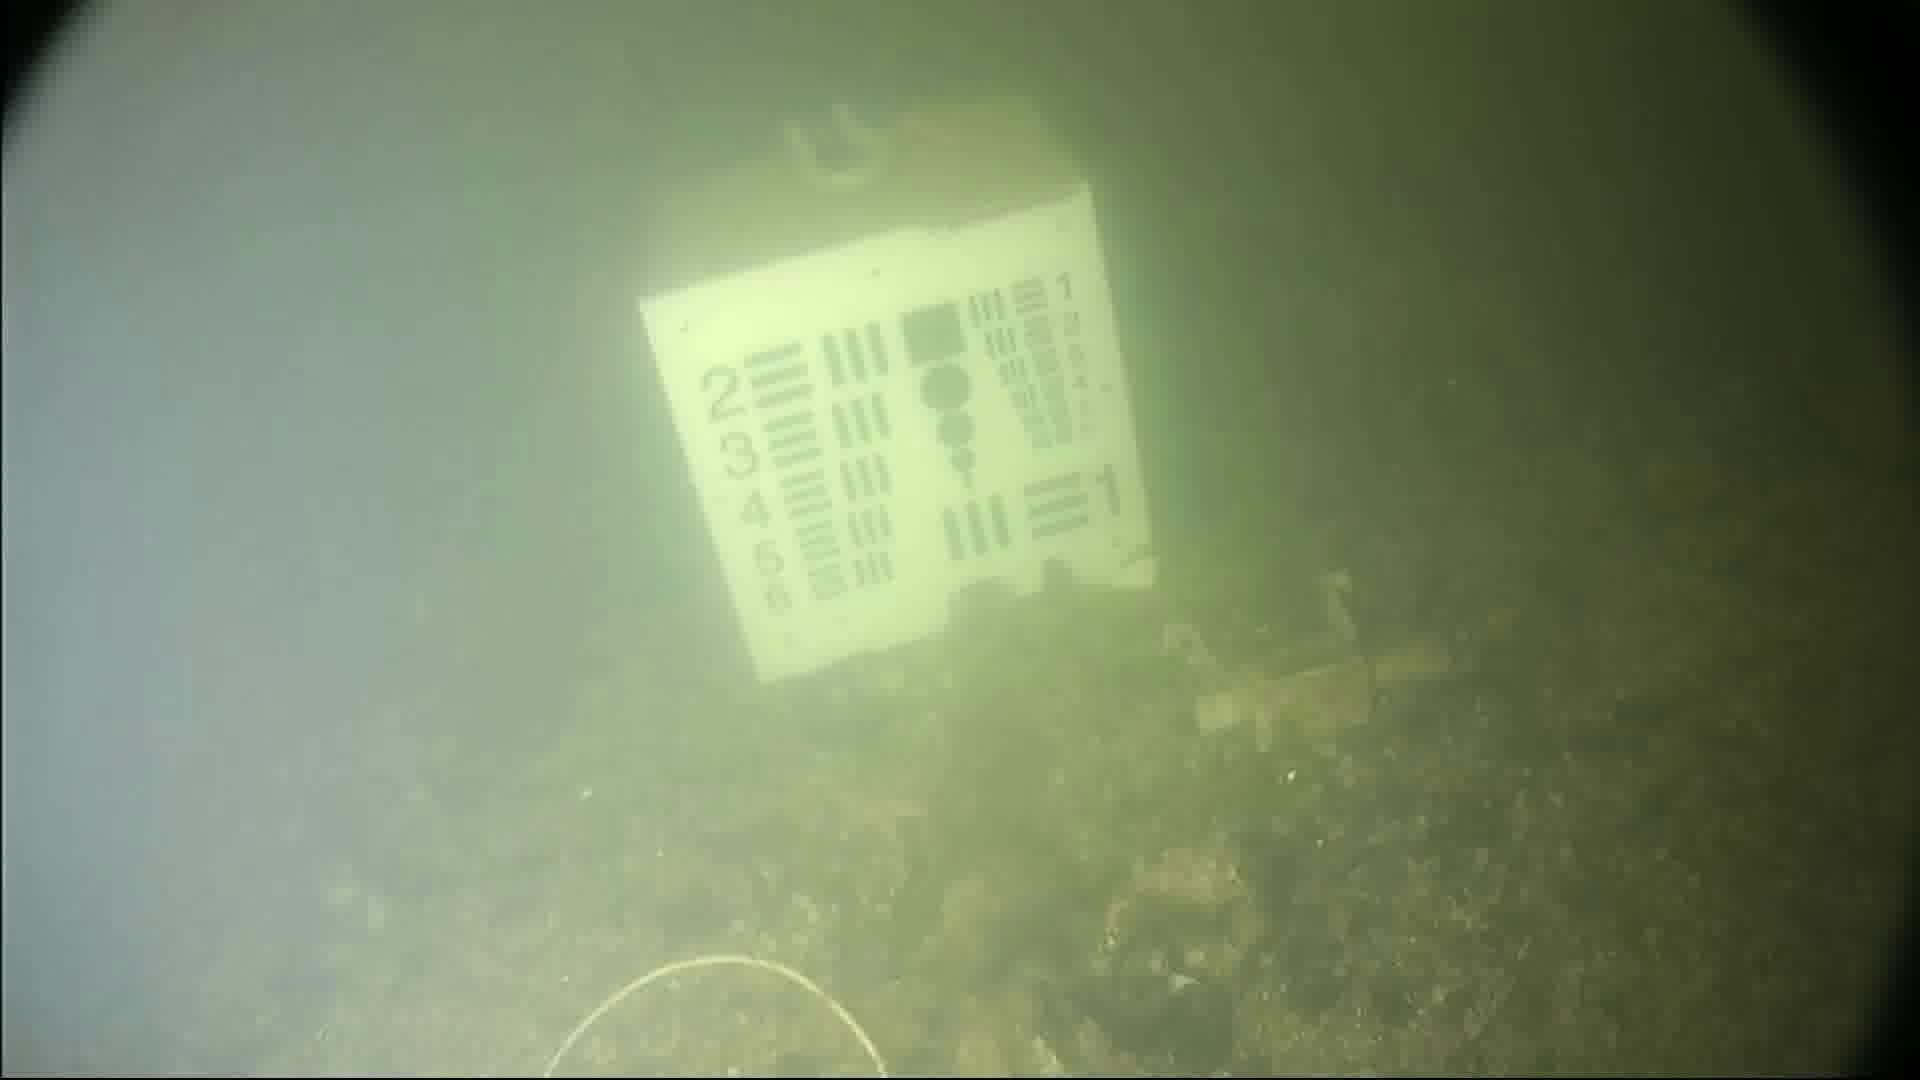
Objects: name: starfish